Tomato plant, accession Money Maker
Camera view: tilt-top (135 deg); turntable rotation: 30 degrees
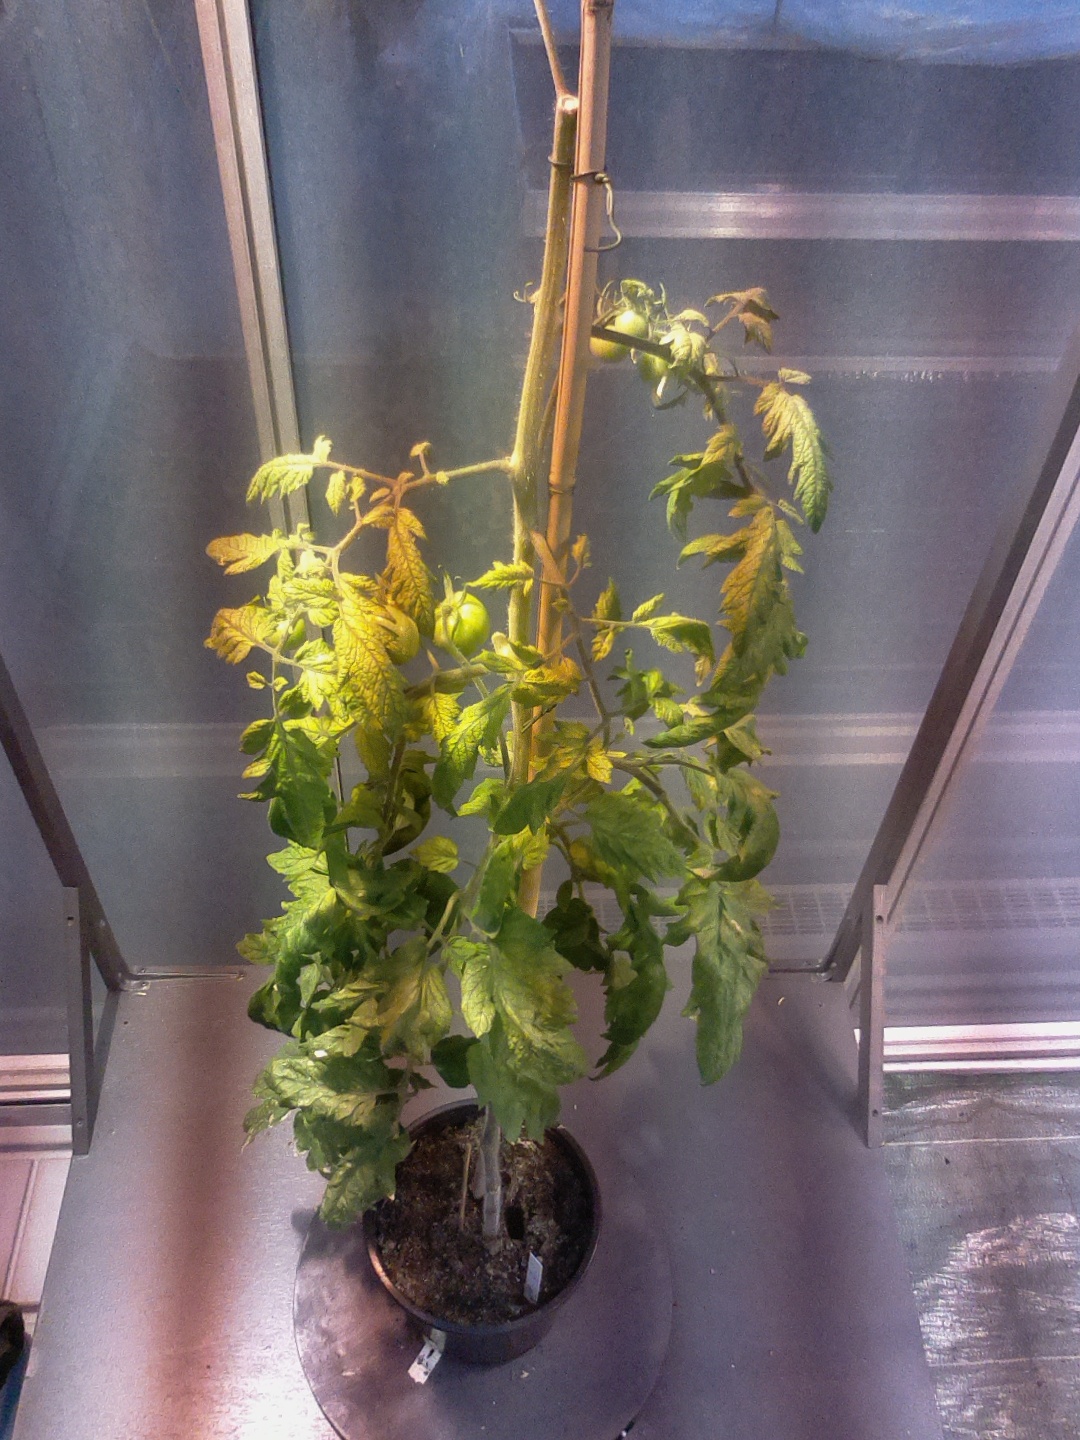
BBCH growth stage 78: 80% -90% of final fruit size